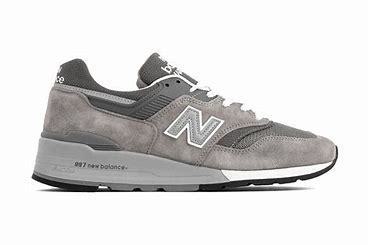
Brand: New
Model: Balance New Balance 997